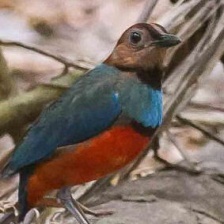
Species: RED BELLIED PITTA
Scientific name: PITTA ERYTHROGASTER